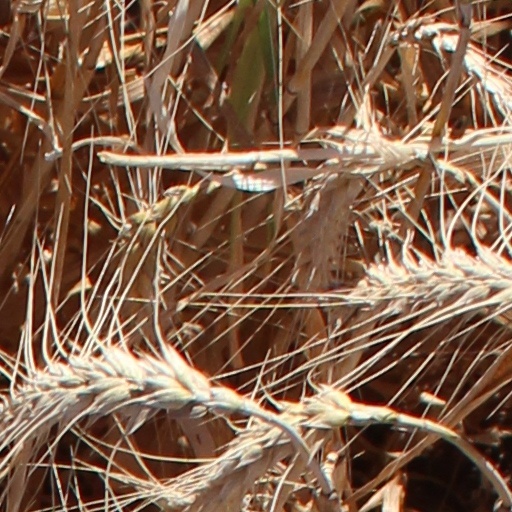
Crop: wheat